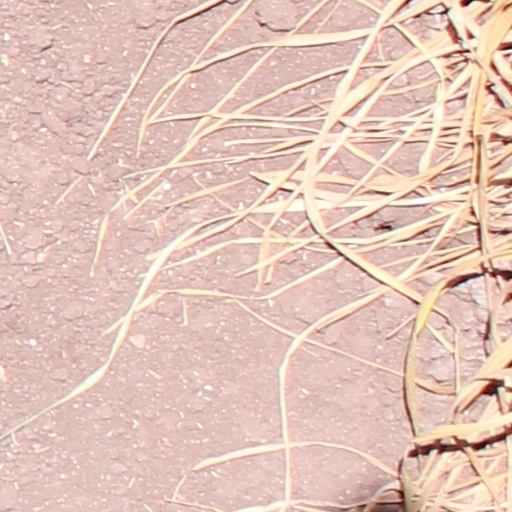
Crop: wheat